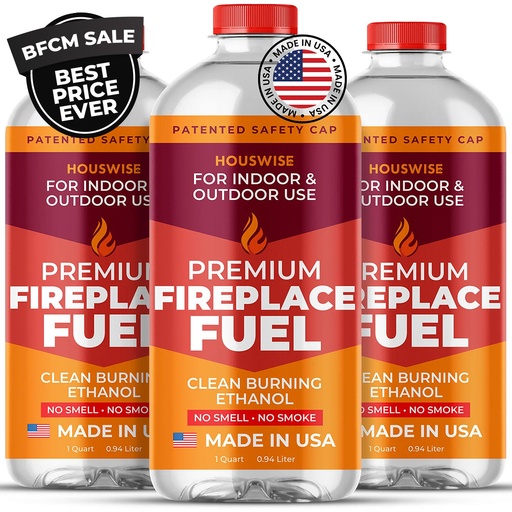
Ethanol Fireplace Fuel
Made in North Carolina, USA. Smokeless, odorless 90% pure bioethanol. Suitable for diverse uses. 100% plant-based, low carbon impact.
Brand: houswise
Category: Home & Garden > Kitchen & Dining > Kitchen Appliance Accessories > Fondue Set Accessories > Cooking Gel Fuels > Fireplace Fuel Cans